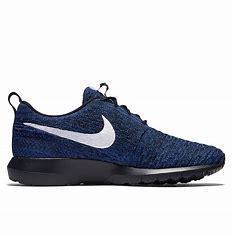
Brand: Nike
Model: Roshe One